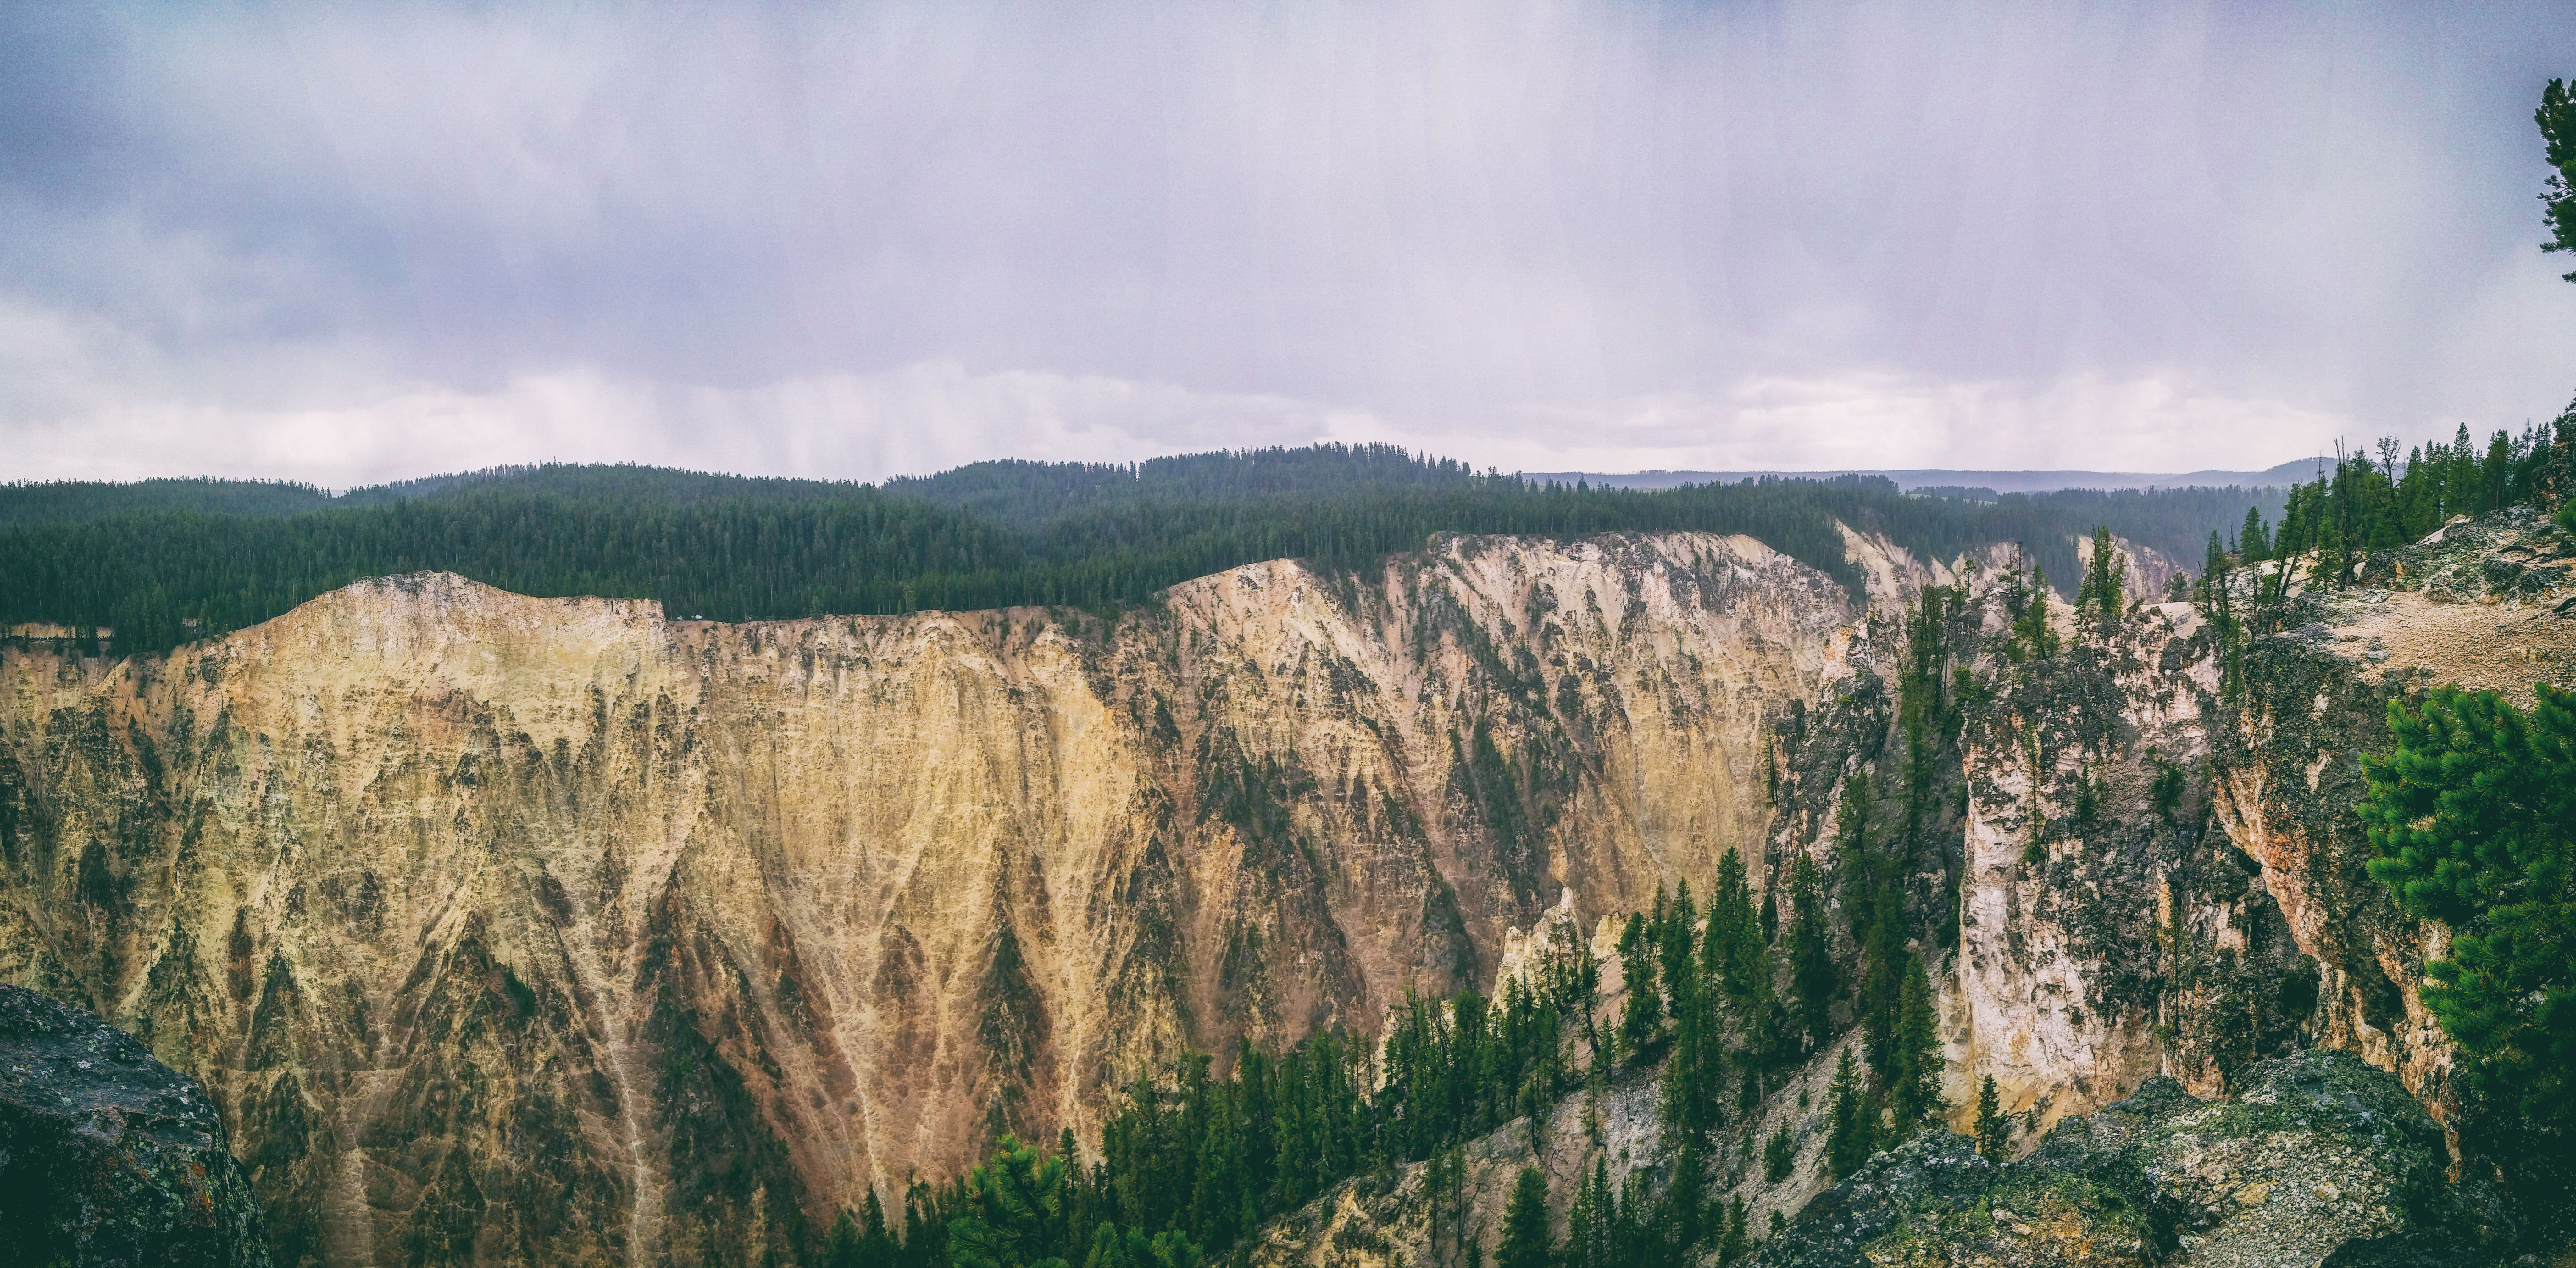
landscape, tree, nature, forest, wilderness, mountain, cloud, sky, meadow, cloudy, hill, valley, mountain range, cliff, panoramic, scenic, autumn, park, terrain, national park, ridge, rocks, outdoors, plateau, habitat, ecosystem, landform, geographical feature, atmospheric phenomenon, woody plant, mountainous landforms